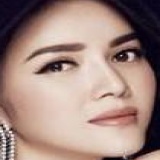
diễn viên Lý Nhã Kỳ